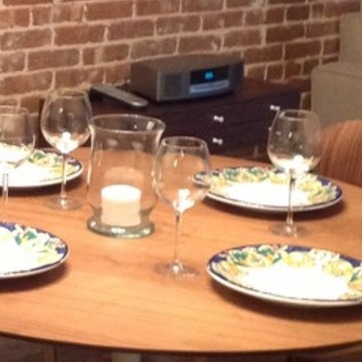
Material: glass